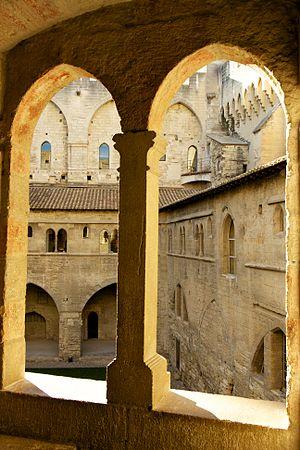
Fenêtre géminée donnant sur la cour d'honneur du palais des papes d'Avignon
Le Palais des papes d'Avignon est la plus grande des constructions gothiques du Moyen Âge.
Avignon est une ville du sud de la France, située au confluent du Rhône et de la Durance. C'est la ville où siège le conseil du Grand Avignon. Avignon est le chef-lieu de l'arrondissement d'Avignon et du département de Vaucluse. Ses habitants s'appellent les Avignonnais.